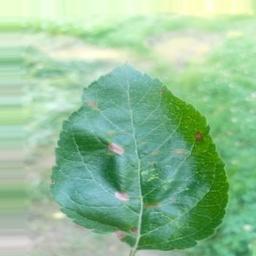
Label: Alternaria